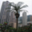
Label: palm_tree